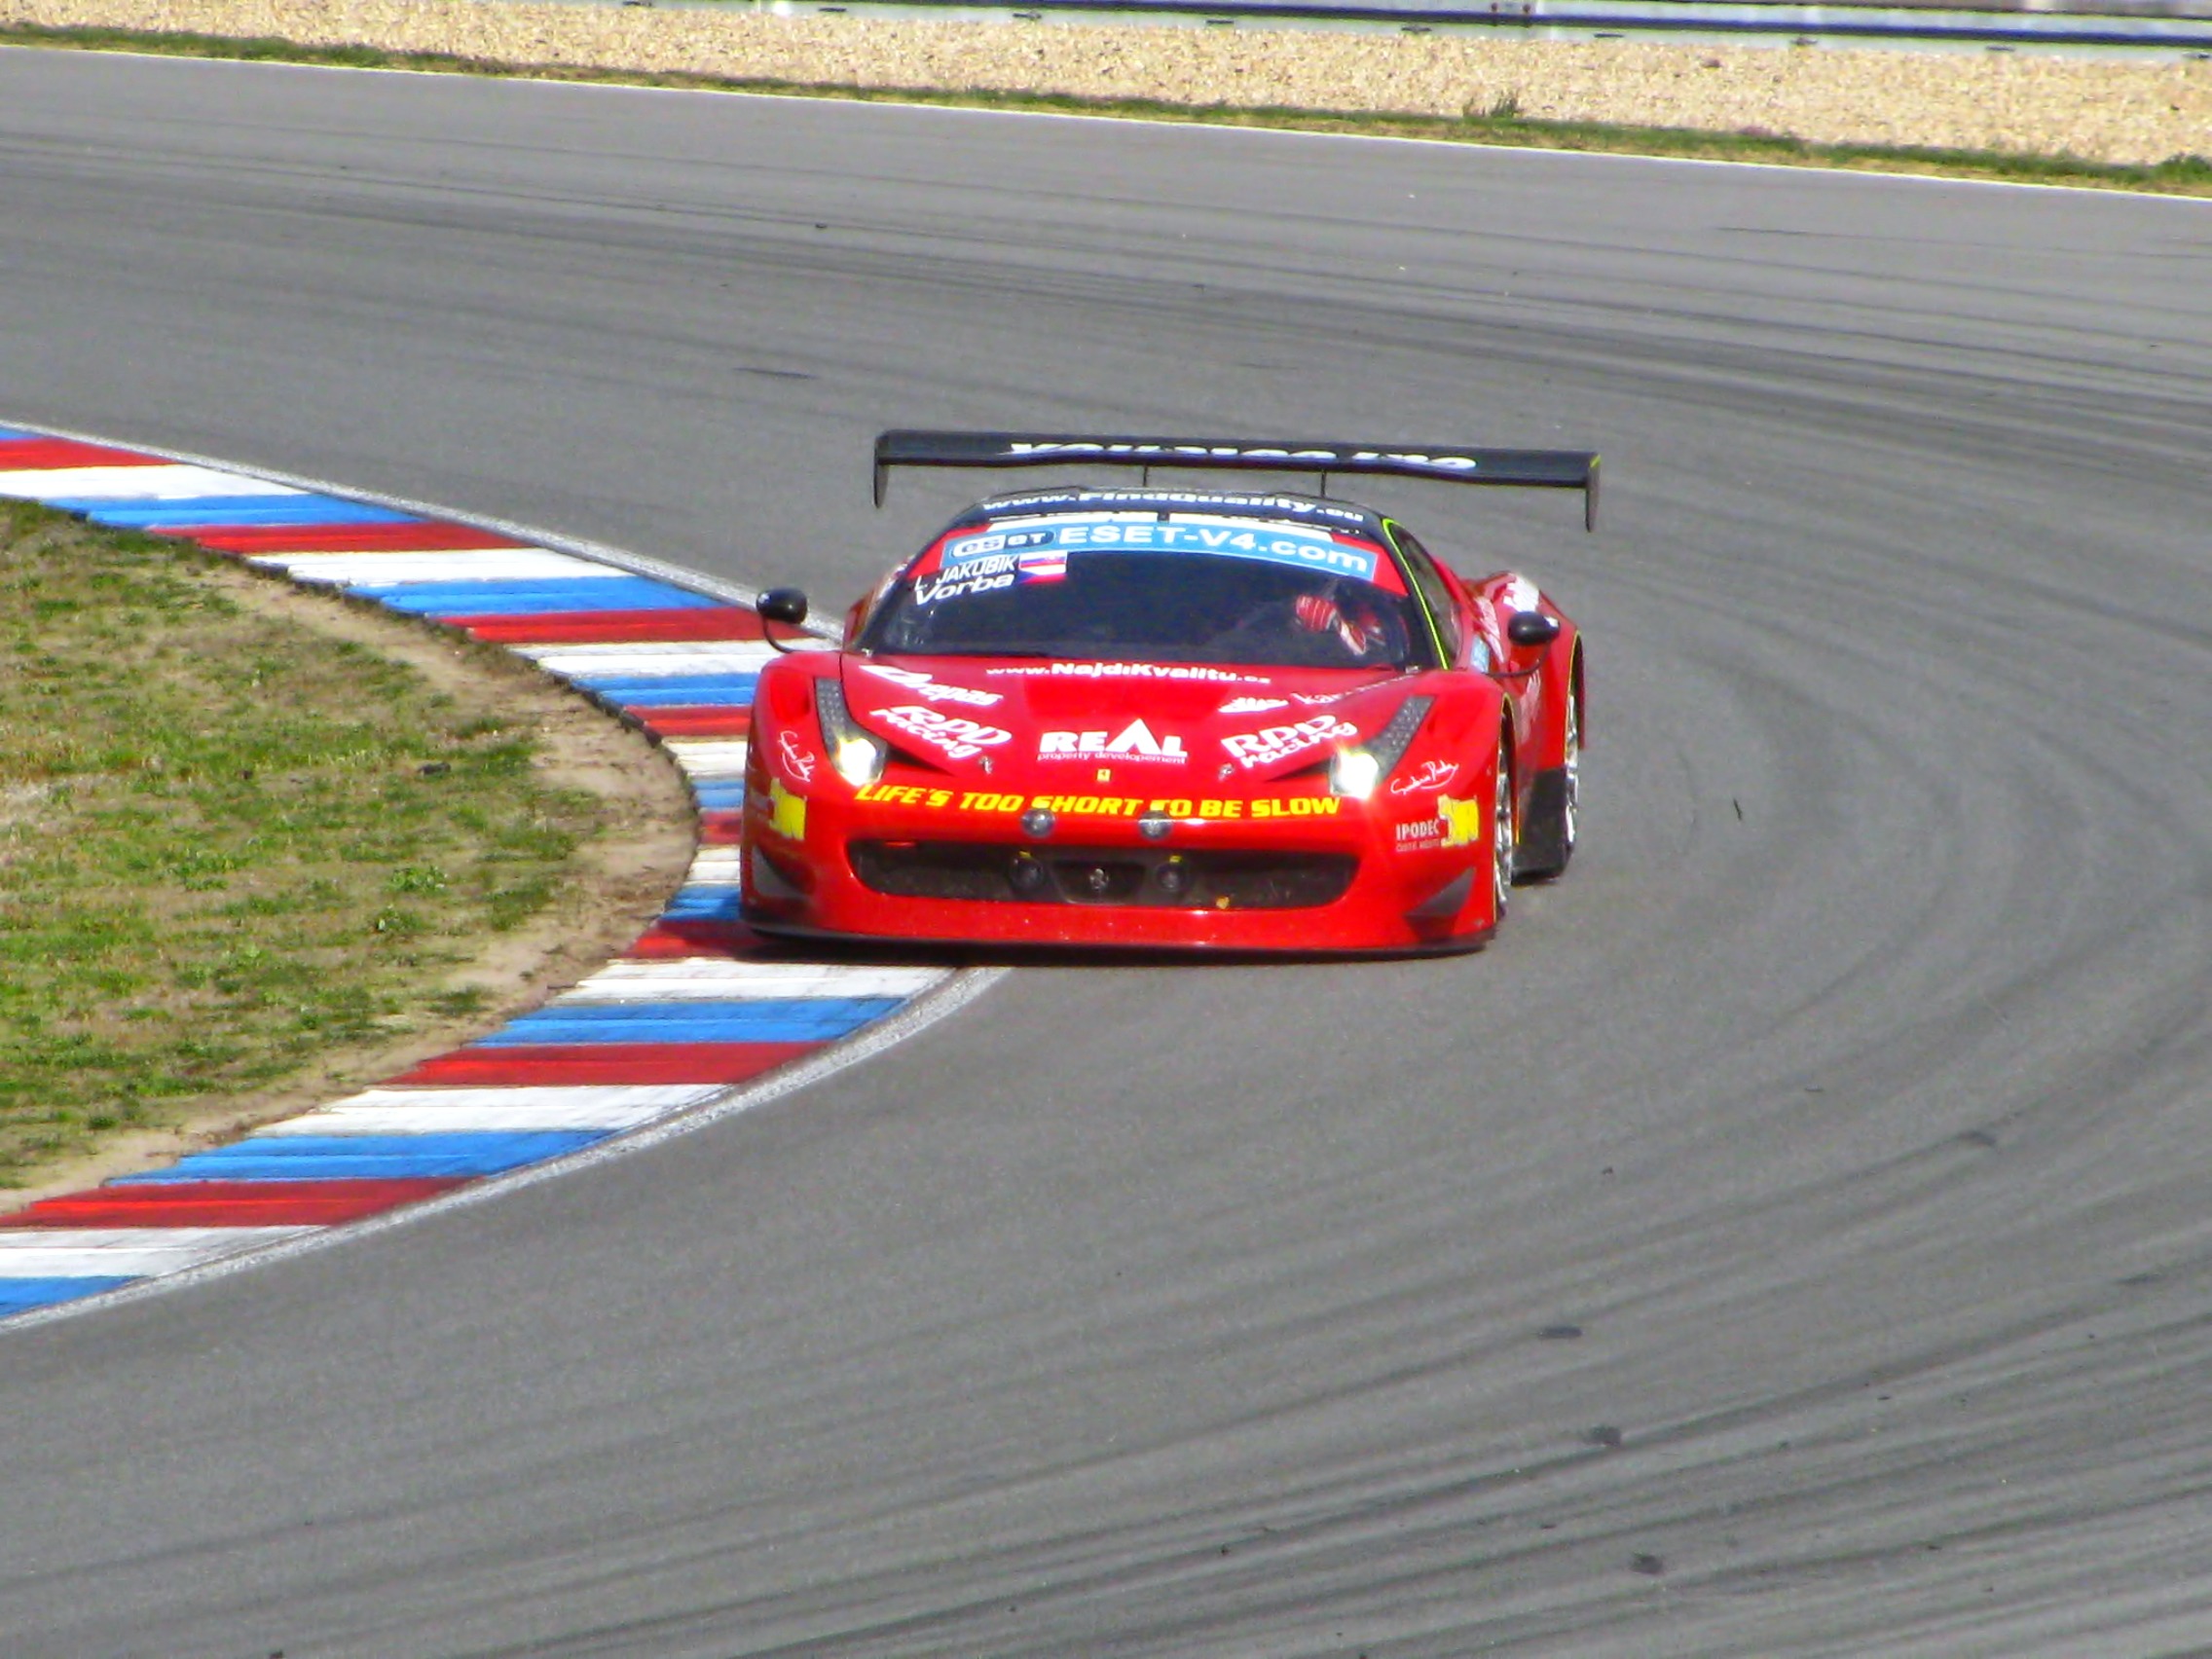
structure, track, car, driving, vehicle, speed, sports car, race car, race, competition, supercar, power, automobiles, sports, cars, racing, motor, race track, gt, ferrari, races, motors, fast, circuit, brno, motorsport, vehicles, racing car, auto racing, automobile make, luxury vehicle, sport venue, performance car, stock car racing, rallycross, fia gt